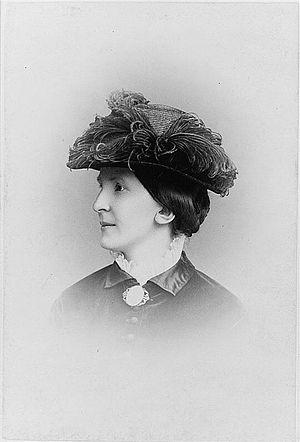
Anna Wilhelmina Hierta-Retzius, est une philanthrope suédoise, militante pour les droits des femmes.